Cyrano de Bergerac (1974 film)

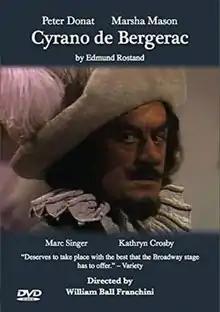
DVD cover

Cyrano de Bergerac is a 1974 videotaped television production of Edmond Rostand's famous 1897 play about the lovestruck swordsman with the long nose. This production was originally staged by American Conservatory Theater and shown on PBS as part of the "Theater in America" series. It uses Brian Hooker's 1923 translation of the play (with some uncredited revisions), and stars Peter Donat as Cyrano, Marsha Mason as Roxane, Marc Singer as Christian de Neuvillette, and Paul Shenar as the Comte de Guise. Kathryn Grant (wife of Bing Crosby) has a brief role as Lise, the unfaithful wife of pastry cook Ragueneau – a role cut in some productions of the play because of its brevity.